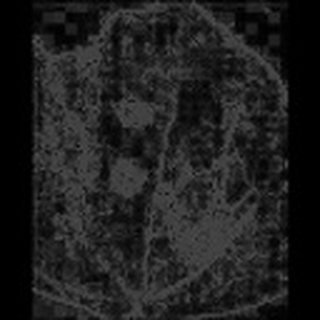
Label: cotton_target_spot